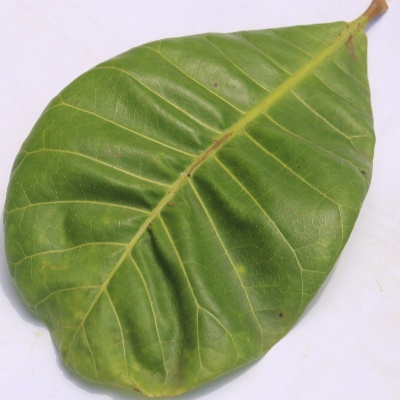
Crop: Cashew
Condition: anthracnose